No. 88 Squadron RAF

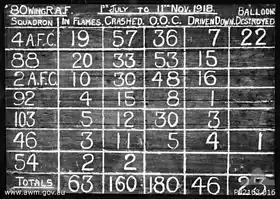
A scoreboard listing the claims for aircraft destroyed by No. 80 Wing between July and November 1918

After forming at Gosport in July 1917, the squadron was moved to France in April 1918 where it undertook fighter-reconnaissance duties. It was also involved in the development of air-to-air wireless telegraphy. The squadron became part of No. 80 Wing, which specialised in attacks on German airfields, on 1 July 1918, shortly after the foundation of the Royal Air Force on 1 April.